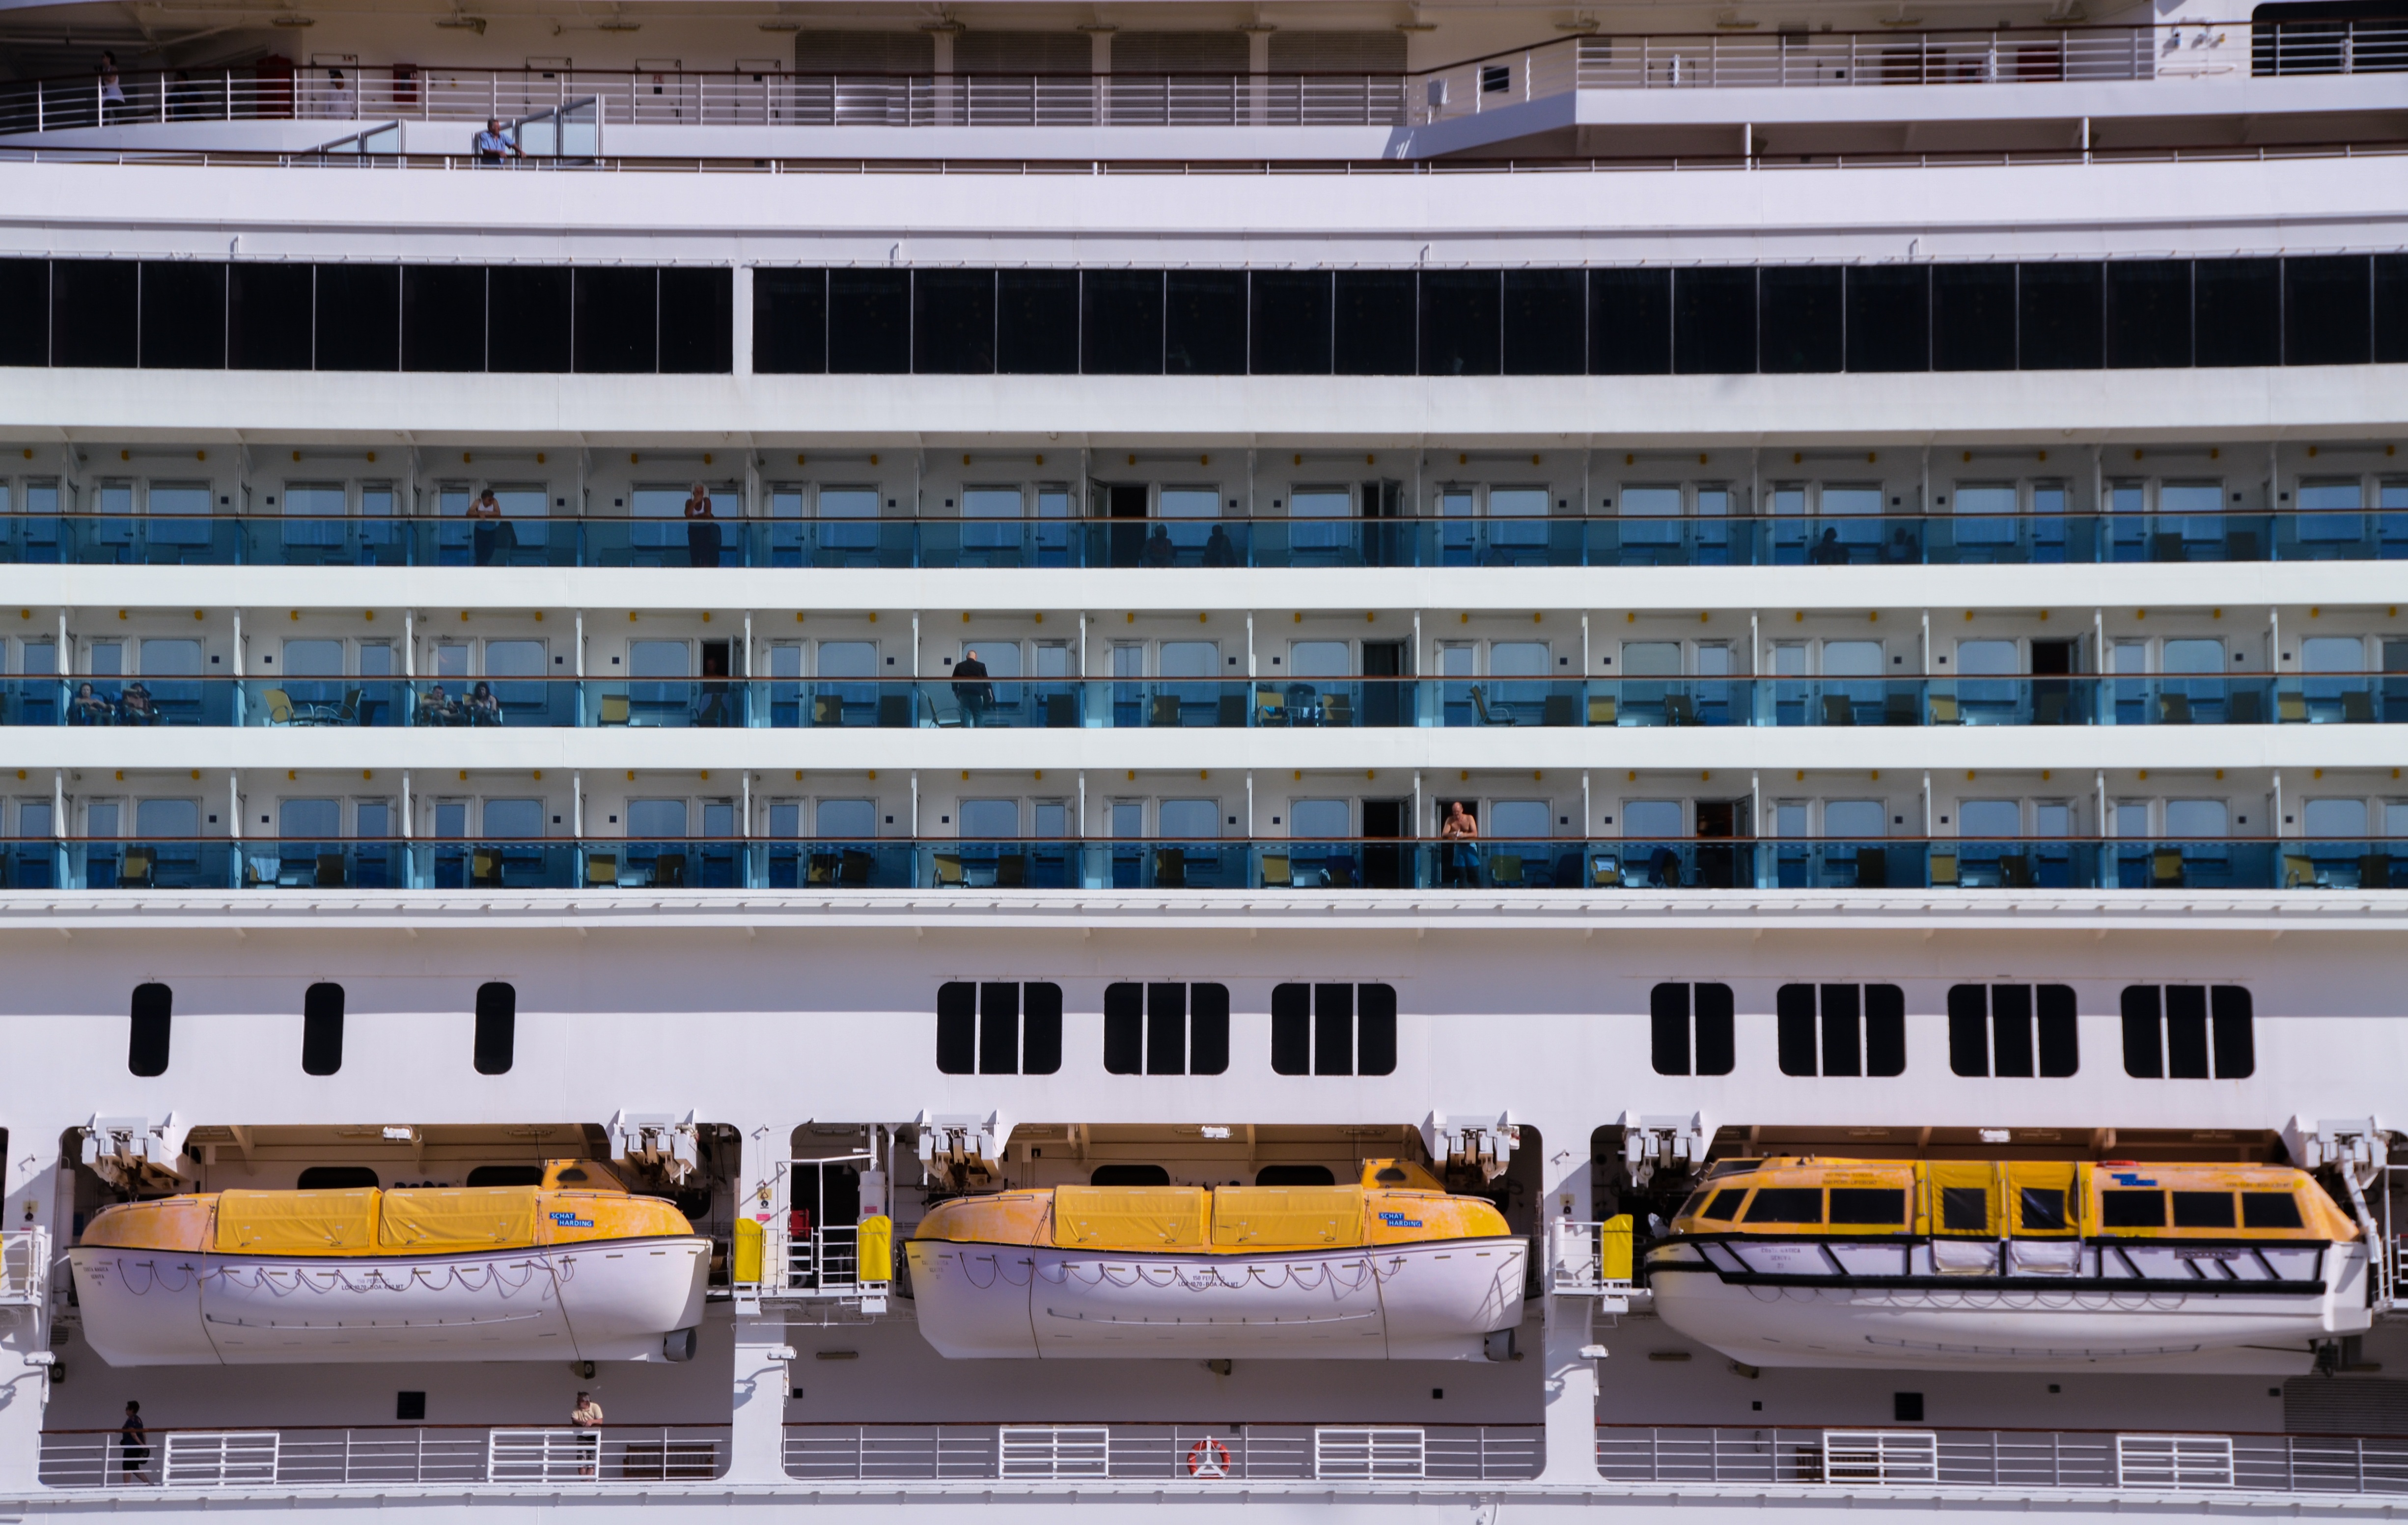
sea, ocean, structure, boat, city, ship, summer, vacation, travel, transport, europe, vehicle, yacht, facade, port, tourism, stadium, public transport, cruise, arena, watercraft, cruise ship, lisbon, passenger, passenger ship, sport venue